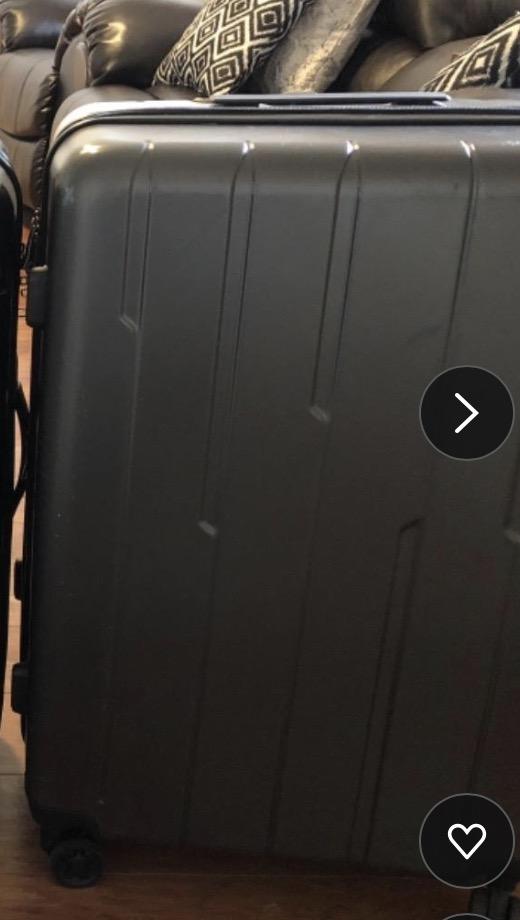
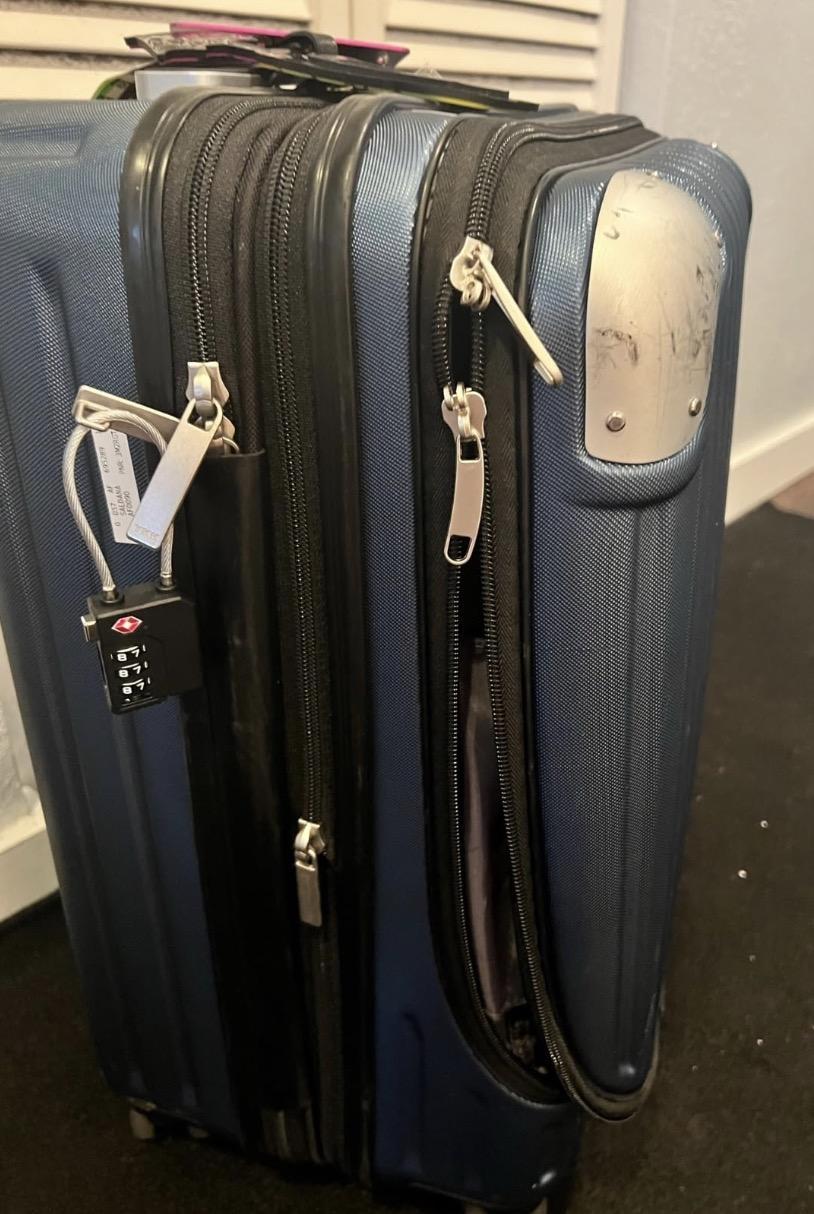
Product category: items_tea
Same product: no